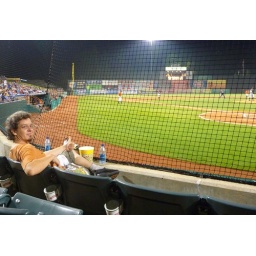
Best seats in the house